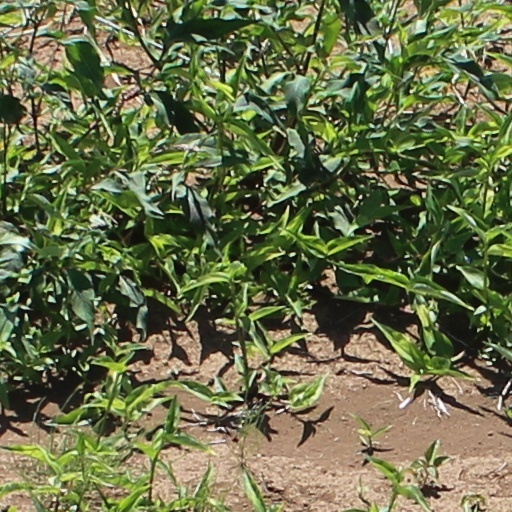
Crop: wheat